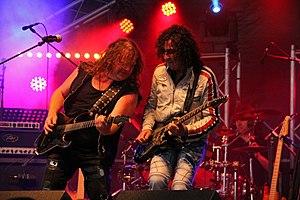
Pat O'May accompagné du guitariste Norbert Krief dit Nono le 7 août 2011 à Hillion.